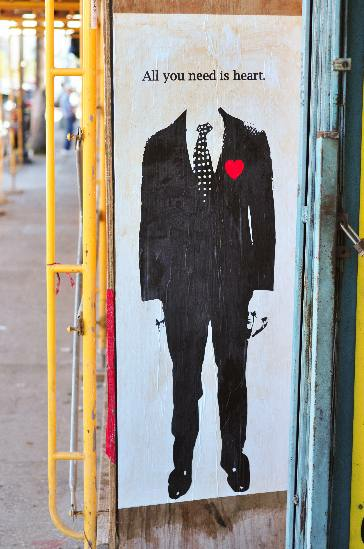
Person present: No